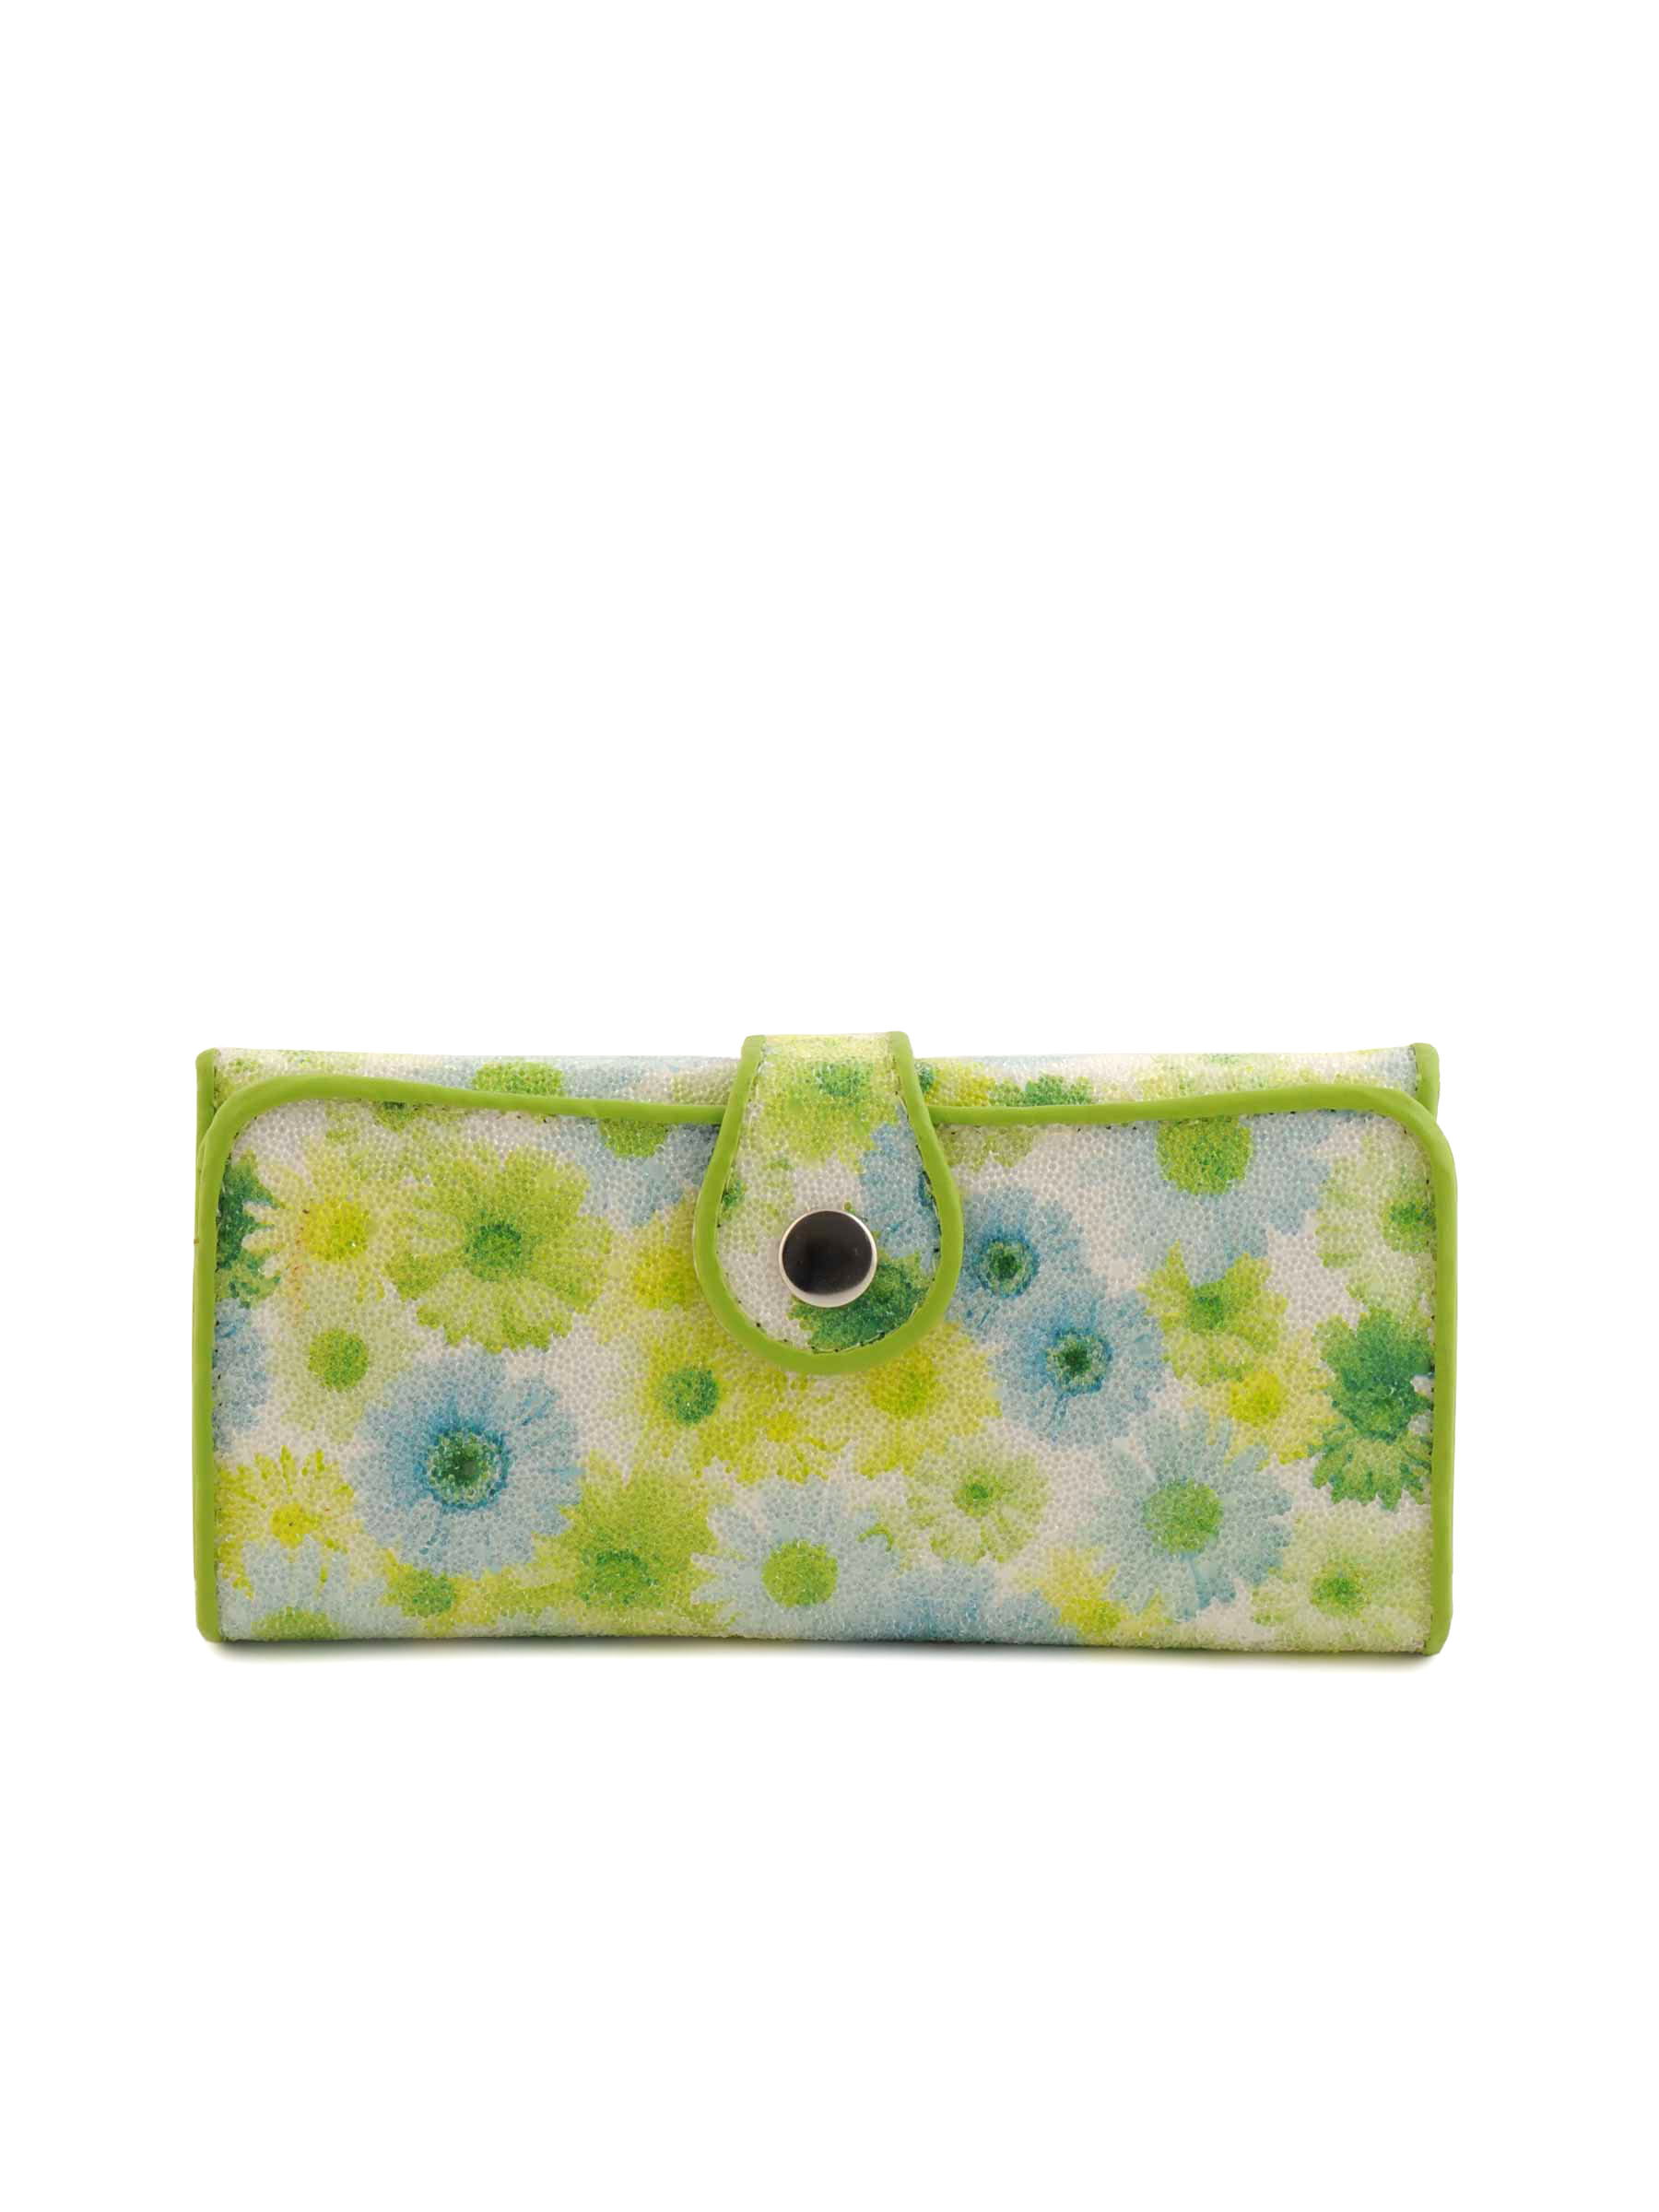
Lino Perros Women Sequin Green Wallet
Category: Accessories / Wallets / Wallets
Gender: Women
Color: Green
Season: Winter 2015
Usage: Casual